Wide Streets Commission

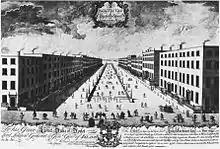
Sackville Street (as represented in this mid-18th century etching) was created by demolishing the buildings on the western side of Drogheda Street

The Wide Streets Commission (officially the Commissioners for making Wide and Convenient Ways, Streets and Passages) was established by an Act of Parliament in 1758, at the request of Dublin Corporation, as a body to govern standards on the layout of streets, bridges, buildings and other architectural and civic considerations in Dublin.